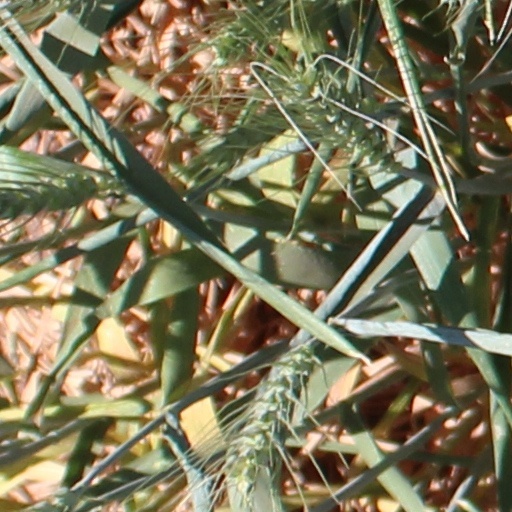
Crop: wheat